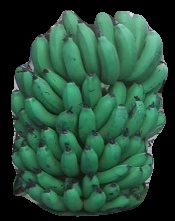
Variety: pachbale
Grade: grade2